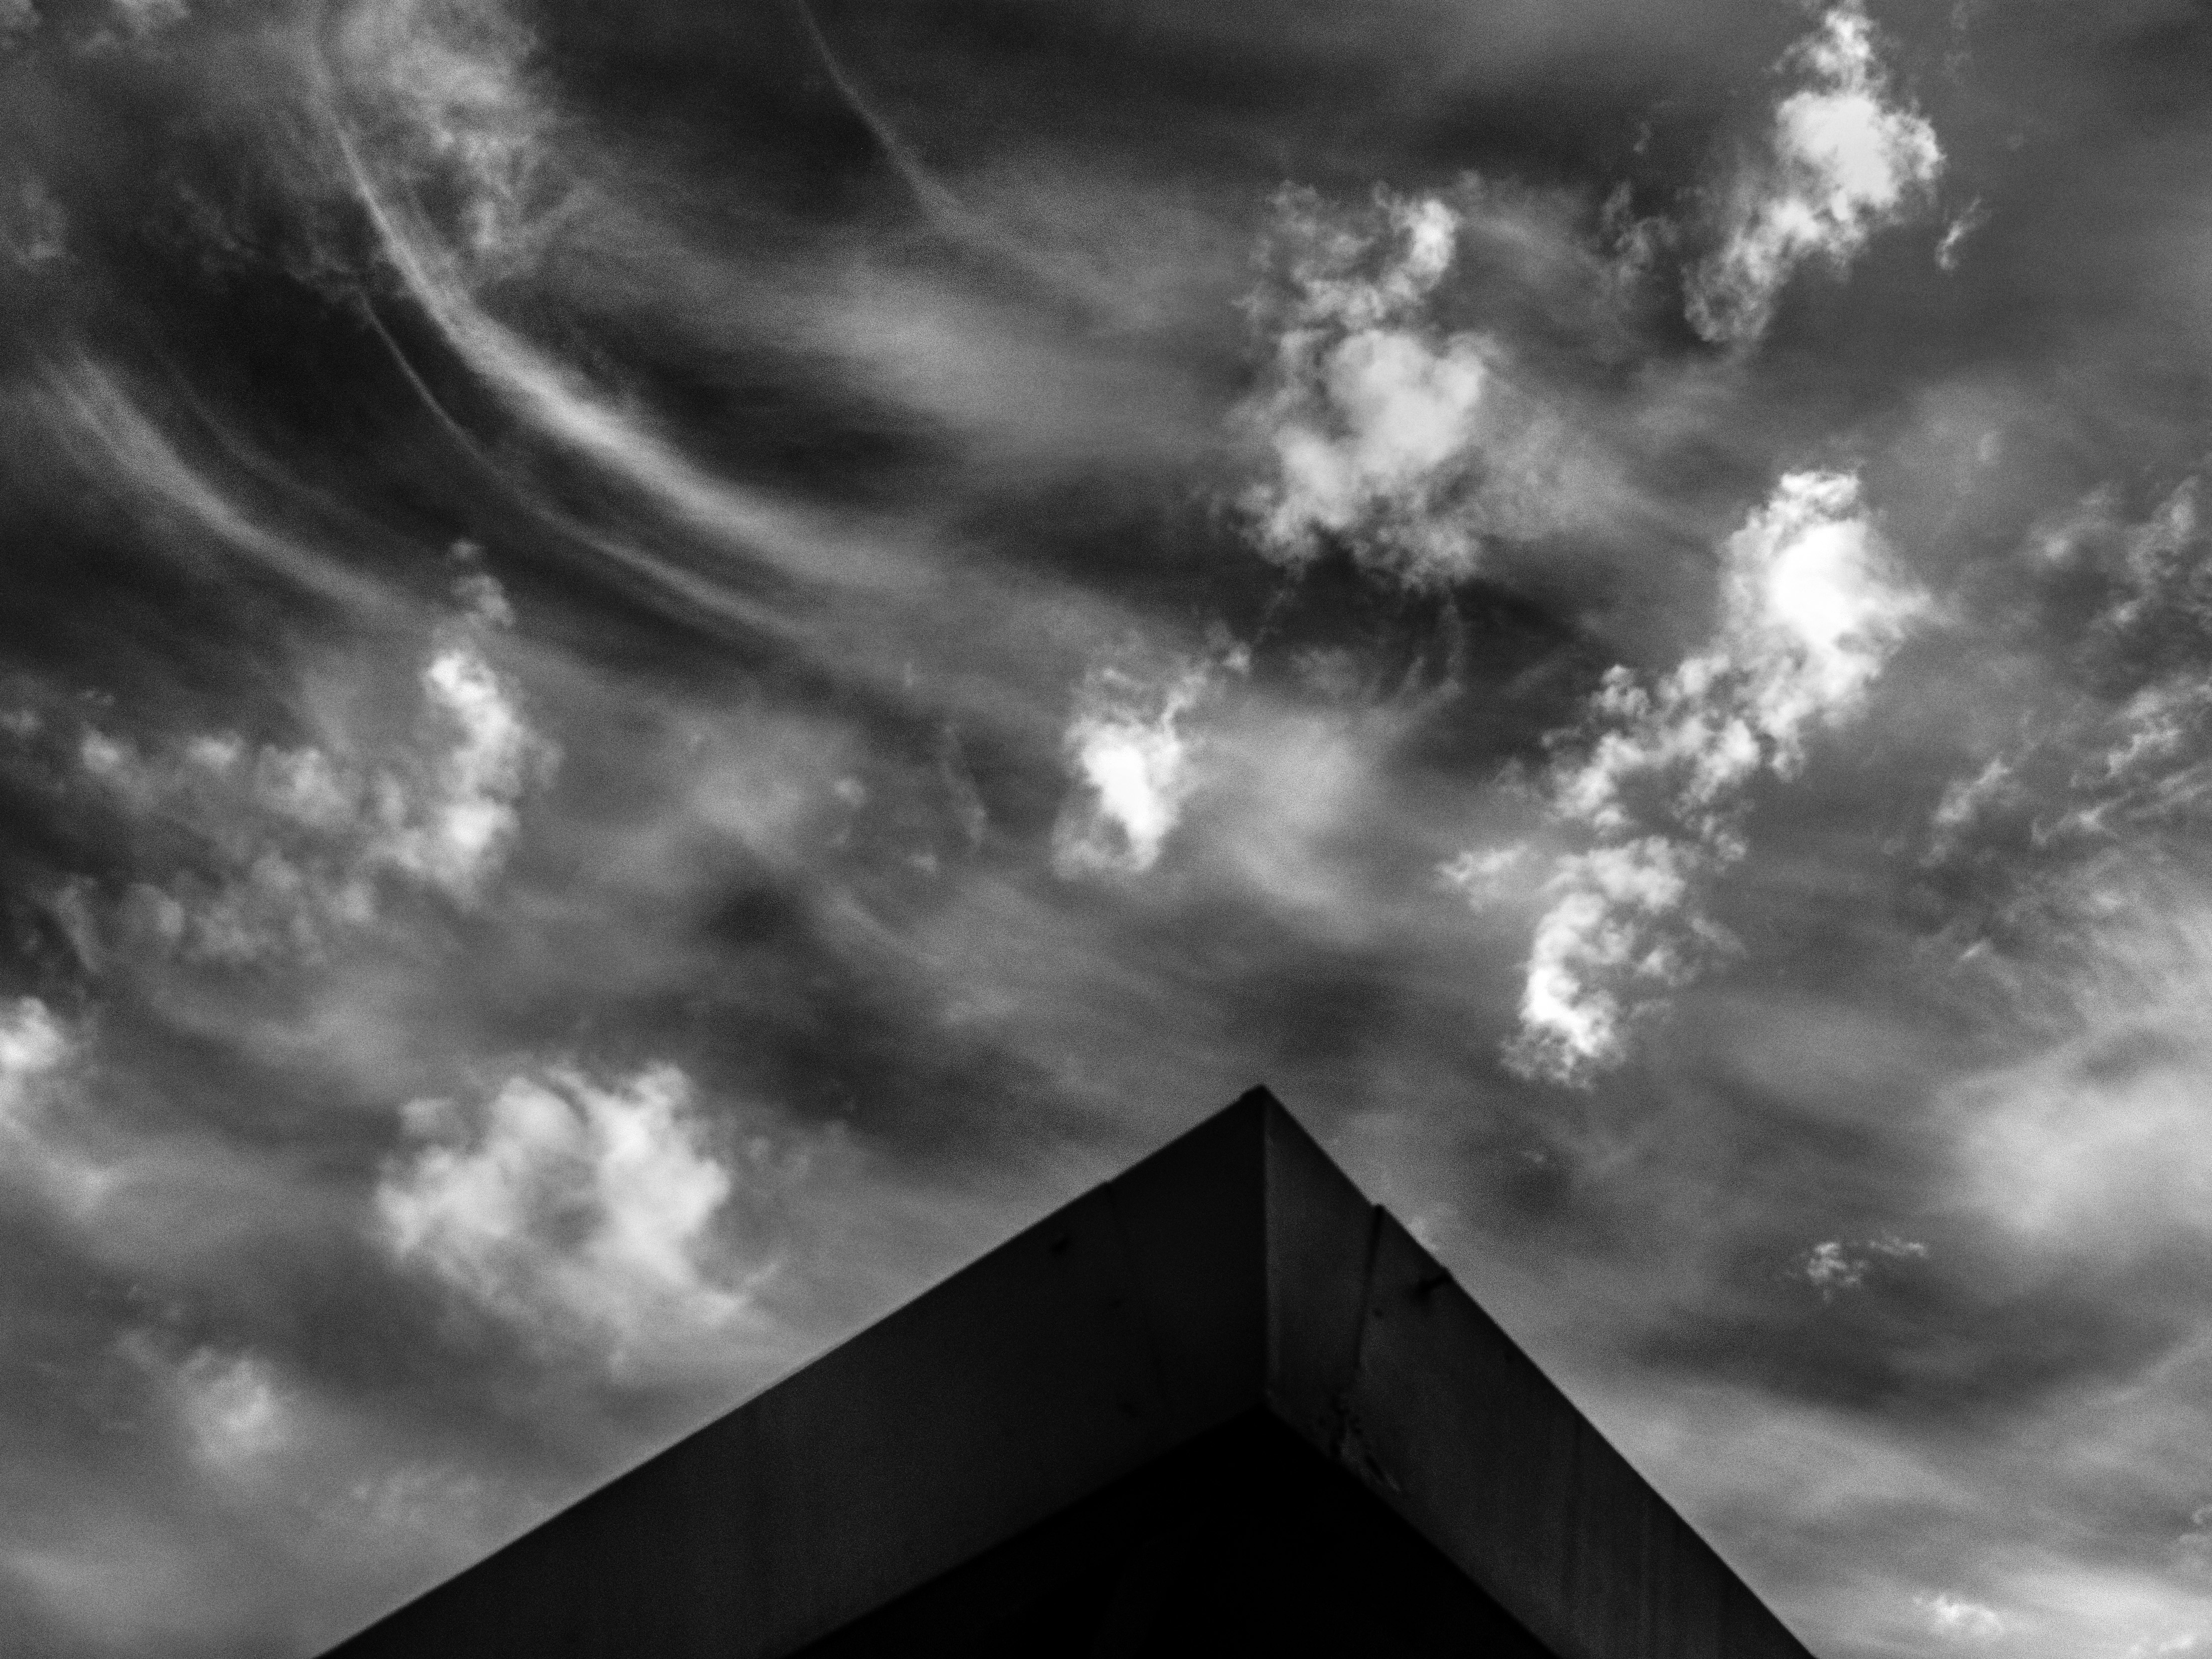
cloud, black and white, sky, white, atmosphere, geometry, darkness, black, monochrome, clouds, triangle, turbulence, symmetry, cirrus, ci, slidersunday, wispy, fractalgeometry, backscatter, mandelbrotset, cirrusuncinus, scalene, meteorological phenomenon, monochrome photography, atmosphere of earth